7th (Light Infantry) Parachute Battalion

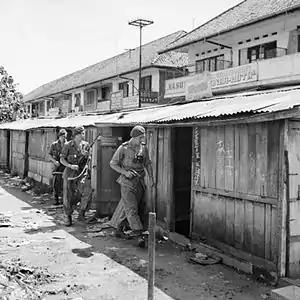
Men of the 7th Battalion, Parachute Regiment, under Lieutenant S Dunsford, on patrol in the Kramat quarter of Batavia (Jakarta), December 1945.

The 6th Airborne Division was called to intervene in the German offensive through the Ardennes on 20 December 1944. On the 29th of that month, they attacked the tip of the German thrust and the 3rd Parachute Brigade was given responsibility for the Rochefort sector, which they took after meeting stiff resistance. After several months of heavy patrolling, in Belgium and, in February, the Netherlands, the Division was withdrawn to England.